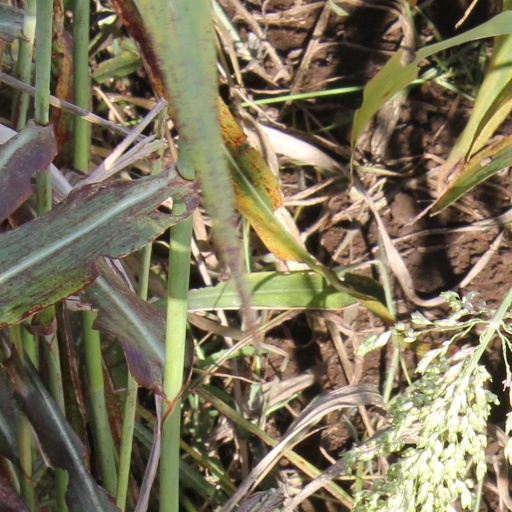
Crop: sorghum